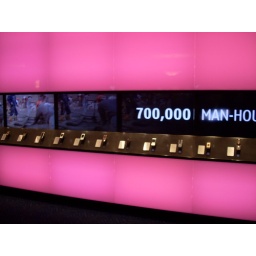
The Nokia display case. This wall and all the lighting in the theater changes color frequently.